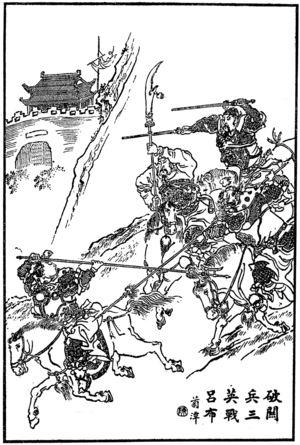
Lü Bu ou Lu Pou, de son prénom social Fengxian était un général puis un petit seigneur de guerre de l’époque de la fin de la dynastie Han.
La Campagne contre Dong Zhuo, est une expédition punitive lancée en 190, sous la dynastie Han, par une coalition de seigneurs de guerre et de responsables régionaux contre le seigneur de guerre Dong Zhuo. Selon les membres de la coalition, Zhuo veut usurper le trône en prenant l'empereur Han Xiandi en otage et en mettant la Cour Impériale sous sa coupe, ce qui justifie leur campagne pour démettre Dong Zhuo. Cette campagne provoque l'évacuation de Luoyang, la capitale des Han et le déplacement de la Cour Impériale à Chang'an. C'est le prélude de la fin de la Dynastie Han et du début de la période des Trois Royaumes.
Liu Bei ou Lieou Pei en transcription EFEO était un puissant seigneur chinois de la fin de la dynastie Han et du début de la période des Trois Royaumes. Son prénom social était Xuande. Il fonda avec l'aide du stratège Zhuge Liang le royaume de Shu dont il se proclama empereur en 221, établissant l'éphémère dynastie des Shu-Han. Après sa mort, il reçut le nom posthume d’empereur Zhaolie. Liu Bei fut immortalisé dans le roman Histoire des Trois Royaumes où il est dépeint comme un monarque vertueux, empli des valeurs confucéennes.